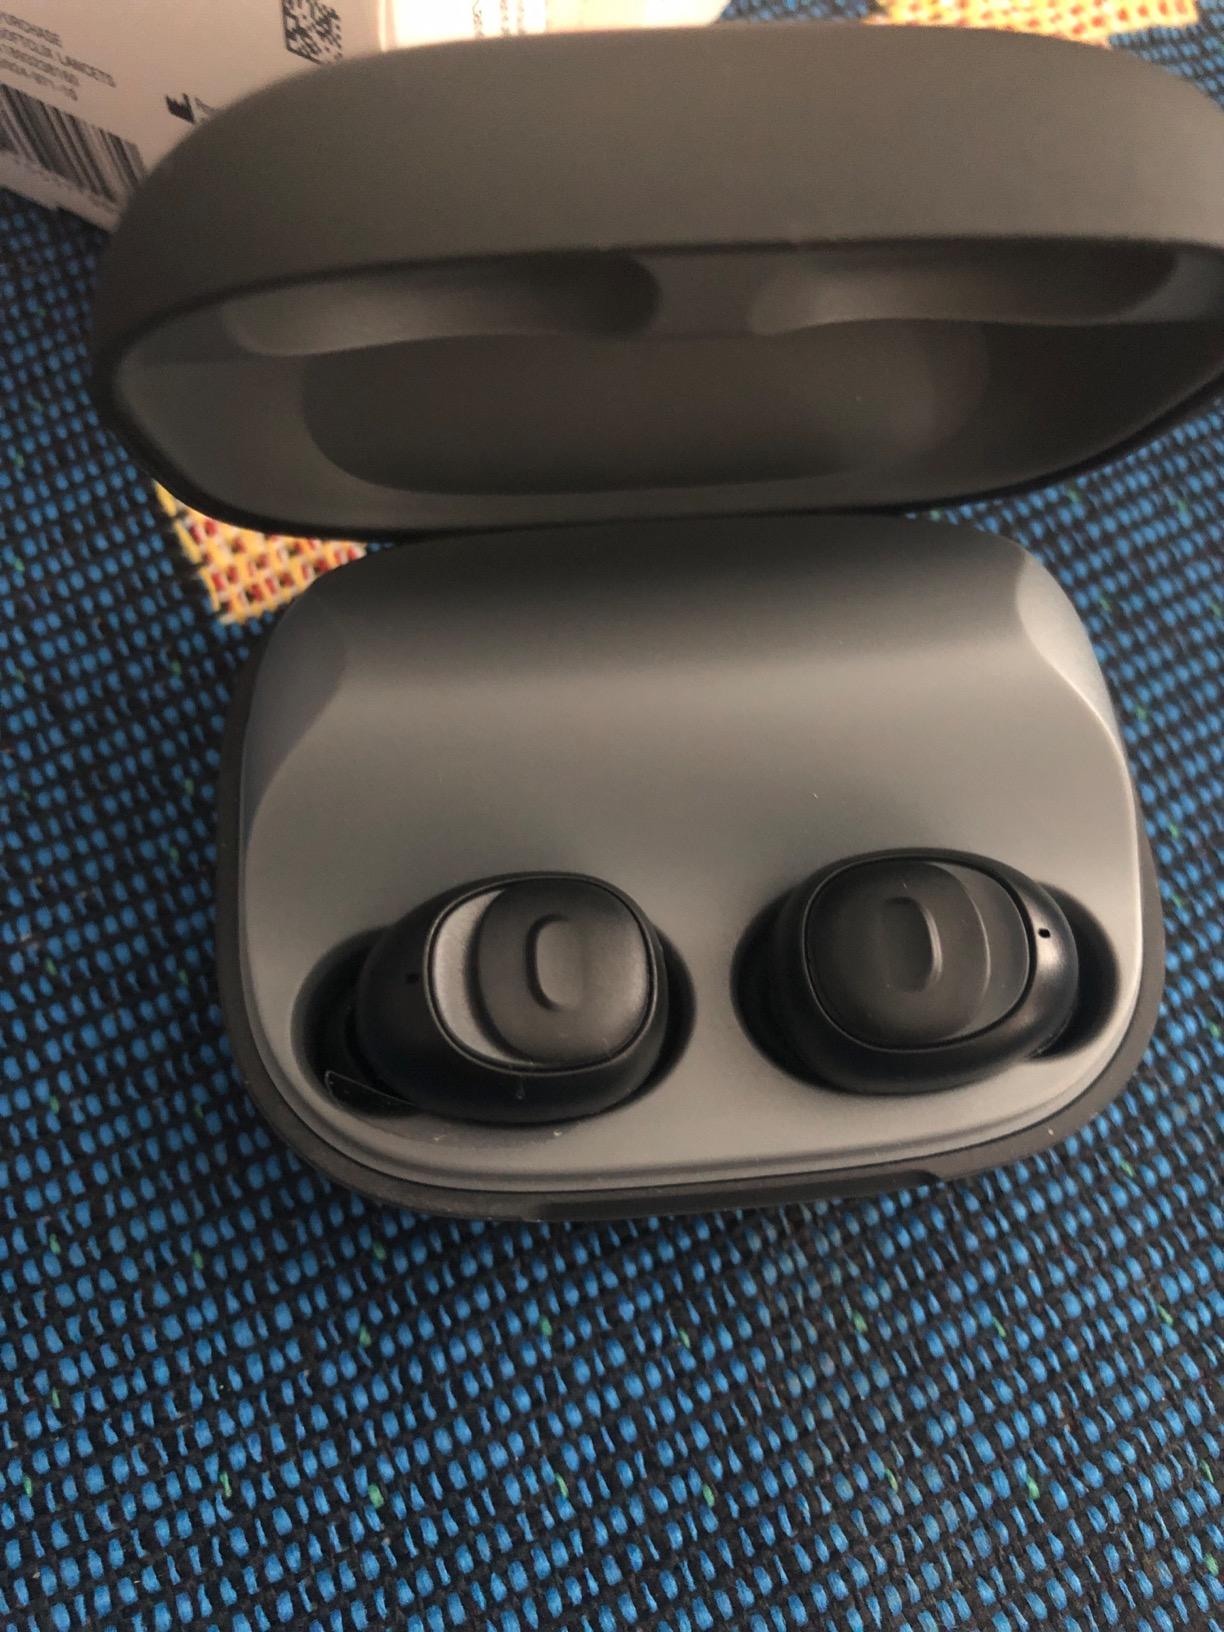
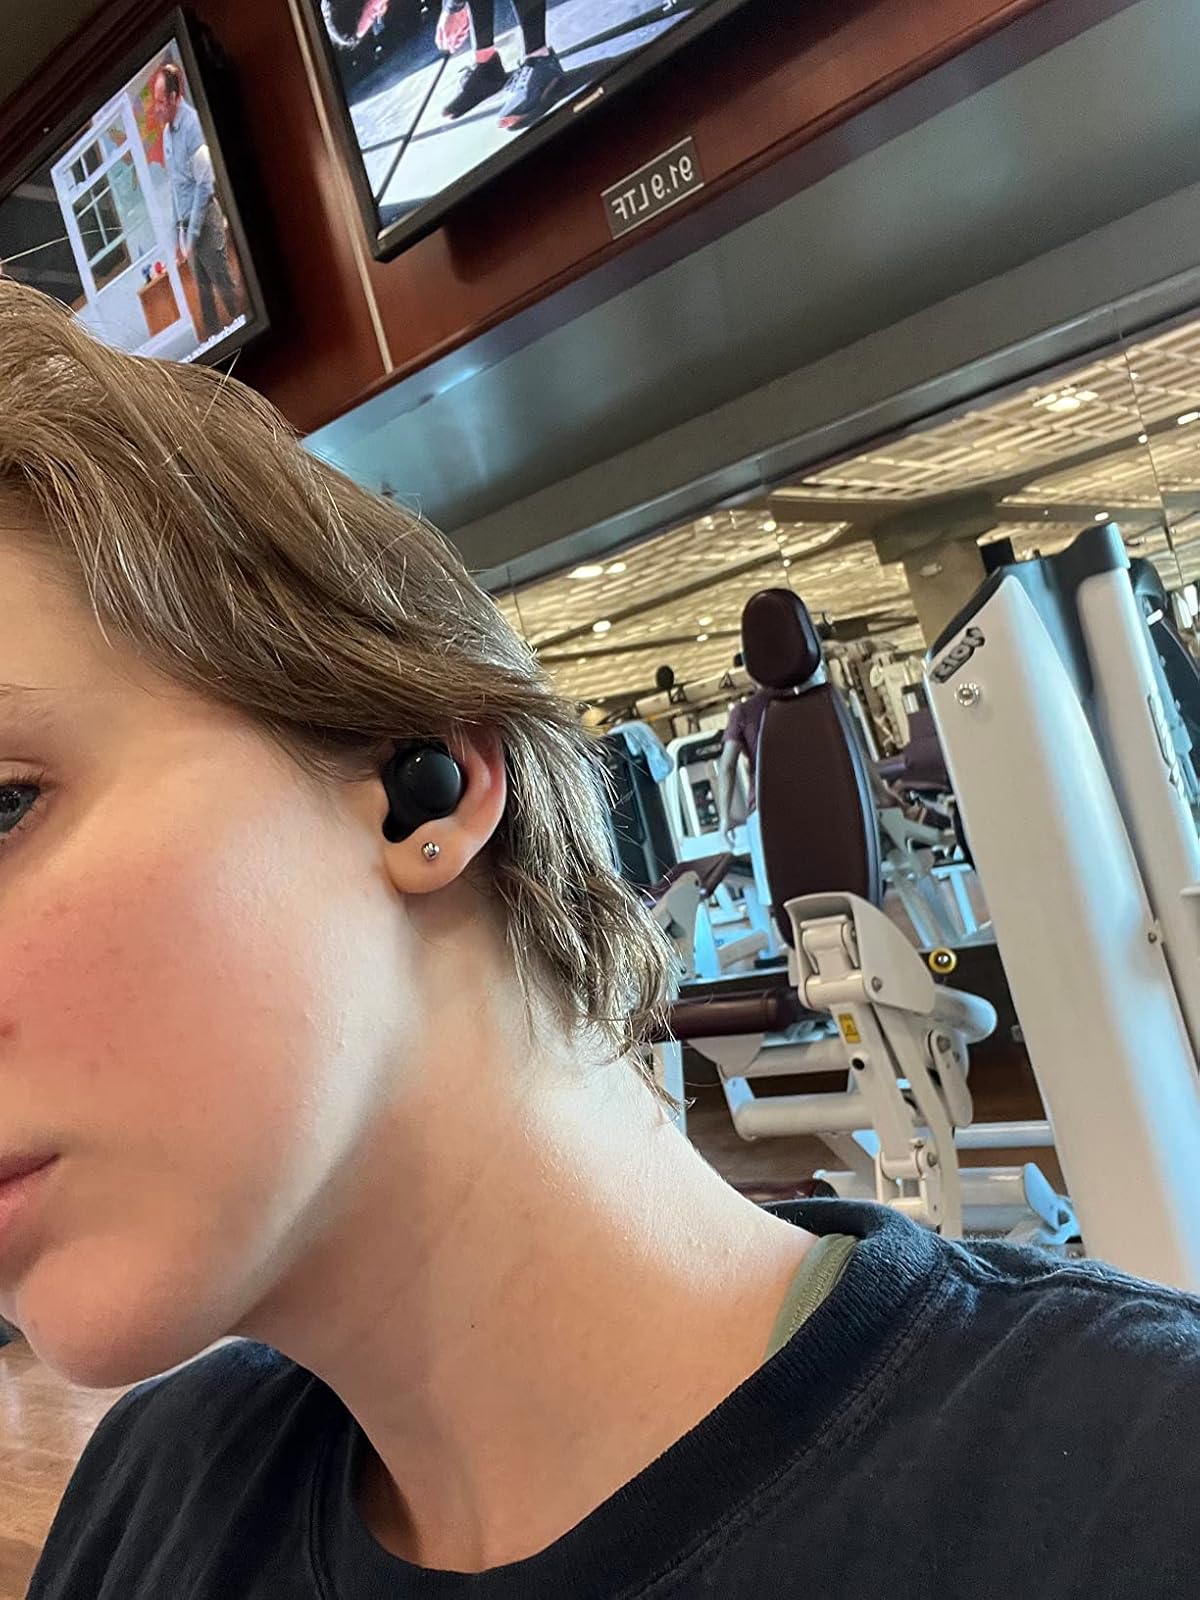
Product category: earbuds
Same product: no